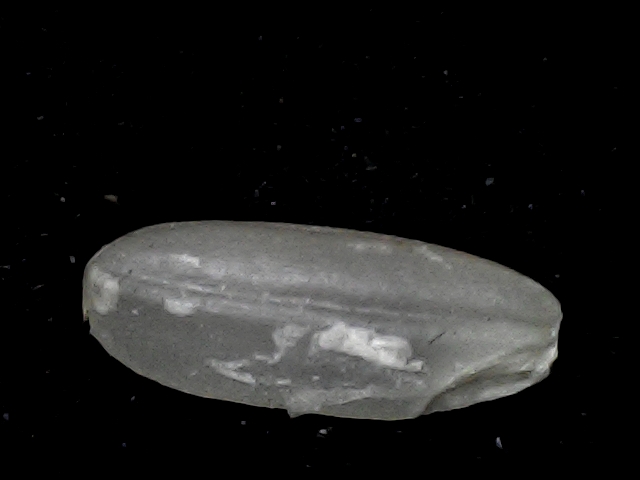
Rice variety: BR22